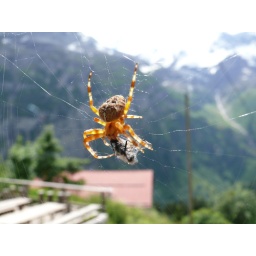
Carnage in the bedroom window